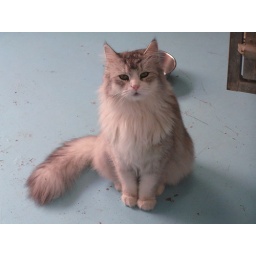
One of the beautiful cats in the animal rescue center i used to work